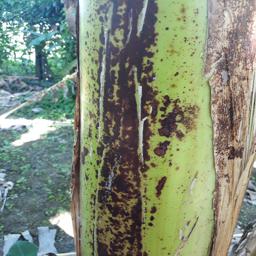
Label: PSEUDOSTEM WEEVIL